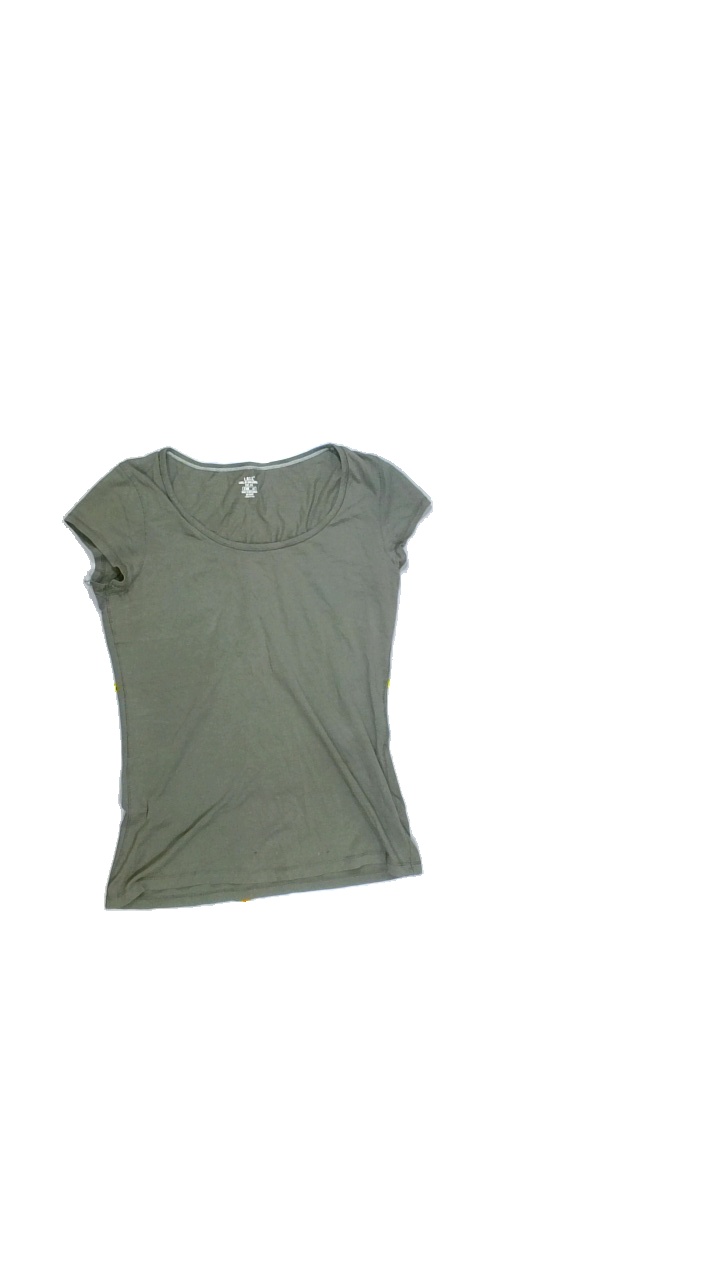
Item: T-shirt (Ladies)
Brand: Logg (h&m)
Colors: Green
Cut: Regular, C-collar
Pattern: Plain
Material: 100%cotton
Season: All
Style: No trend
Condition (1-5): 1
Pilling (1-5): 4
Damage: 2
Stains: Yes
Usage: Export
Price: <50